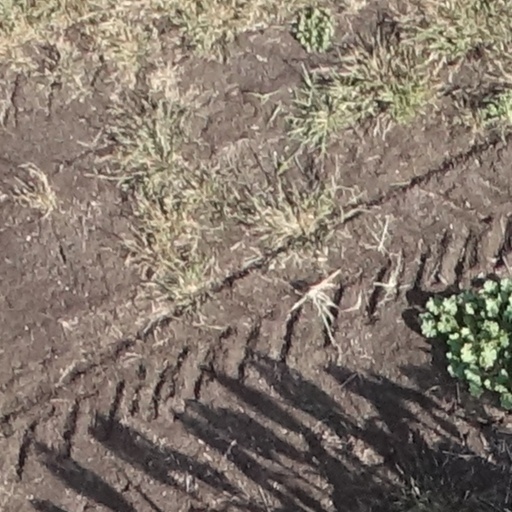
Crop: sorghum